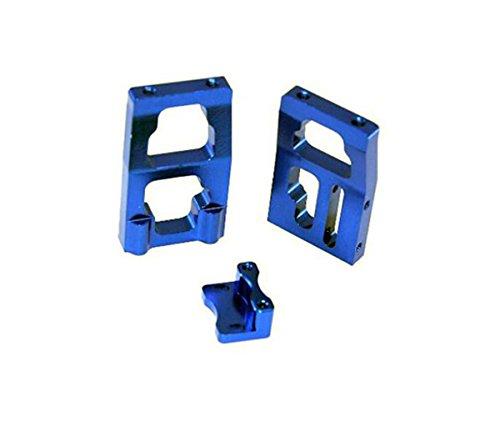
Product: Redcat Racing Aluminum Futaba Servo Mount (Blue) Vehicle
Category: Toys & Games | Hobbies | Remote & App Controlled Vehicles & Parts | Remote & App Controlled Vehicle Parts | Servos & Parts | Servo Mounts
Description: Aluminum Futaba Servo Mount Blue.
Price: $25.77
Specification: ProductDimensions:2.2x1.5x0.5inches|ItemWeight:1.6ounces|ShippingWeight:1.92ounces(Viewshippingratesandpolicies)|DomesticShipping:ItemcanbeshippedwithinU.S.|InternationalShipping:ThisitemcanbeshippedtoselectcountriesoutsideoftheU.S.LearnMore|ASIN:B00E5L20LM|Itemmodelnumber:050010b|Manufacturerrecommendedage:14yearsandup